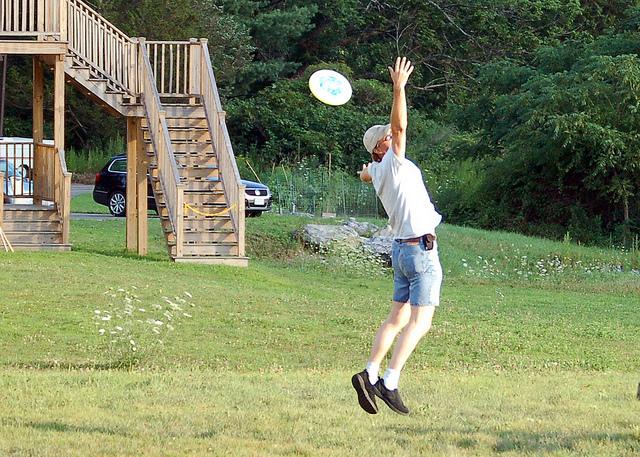
A person in a field jumping to catch a Frisbee.